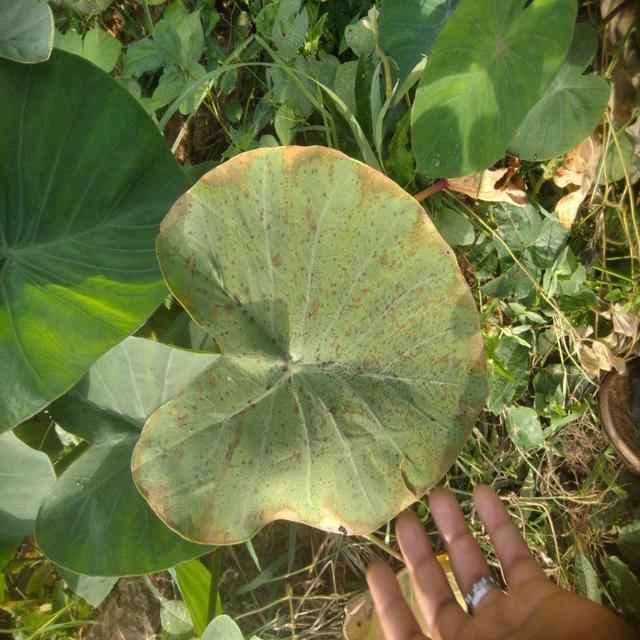
Label: Mid_Blight